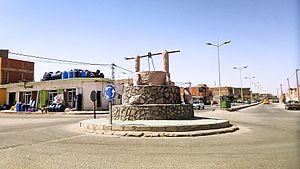
Ville de Tindouf مدينة تندوف
Tindouf est une commune de l'Ouest de l'Algérie. Elle dépend administrativement de la wilaya de Tindouf, dont elle est le chef-lieu. La ville se situe à 1 460 km au sud-ouest d'Alger. En 2008, sa population est de 45 966 habitants, auxquels s'ajoutent 90 000 réfugiés sahraouis.